Woman in the Dark (1952 film)

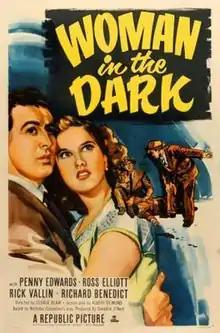
Theatrical release poster

Woman in the Dark is a 1952 American crime film directed by George Blair and written by Albert DeMond. The film stars Penny Edwards, Ross Elliott, Rick Vallin, Richard Benedict, Argentina Brunetti and Martin Garralaga. The film was released on November 15, 1952, by Republic Pictures.